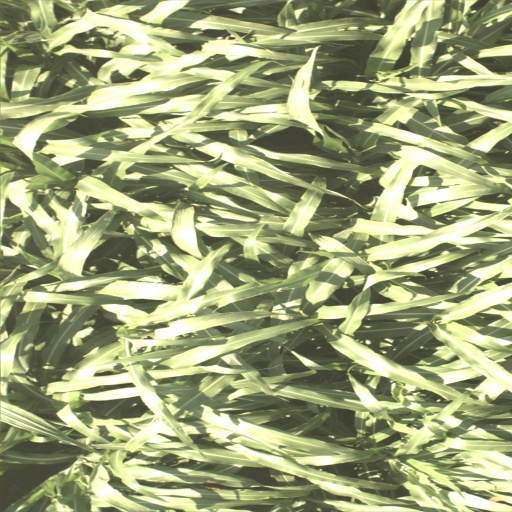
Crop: sorghum